Year End Spectacular (1996)

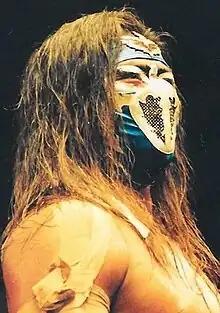
Hayabusa wrestled Michinoku Pro Wrestling's The Great Sasuke in an interpromotional match at Year End Spectacular.

At Summer Spectacular, W*ING Kanemura defeated Masato Tanaka in the finals of a tournament to become the inaugural Independent Heavyweight Champion. Kanemura suffered an injury shortly after his title win and returned to FMW on October 12 to successfully defend the title against Hisakatsu Oya. The Brass Knuckles Heavyweight Champion The Gladiator attacked Kanemura after the match and challenged him to a title unification match at Year End Spectacular, which Kanemura accepted. Gladiator and Kanemura competed in many tag team matches before the event in the build-up to their title match.